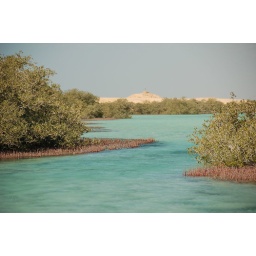
mangrove forest in Ras Mohammed, just about the only green above the water.